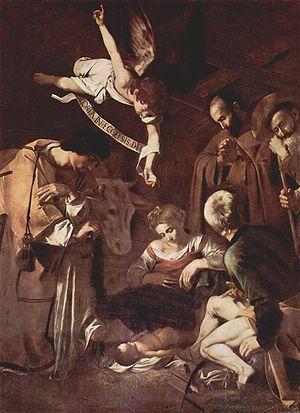
L'oratoire San Lorenzo est un oratoire baroque de Palerme. Il est situé près de la basilique Saint-François d'Assise, dans le quartier de la Kalsa, dans le centre historique de Palerme.